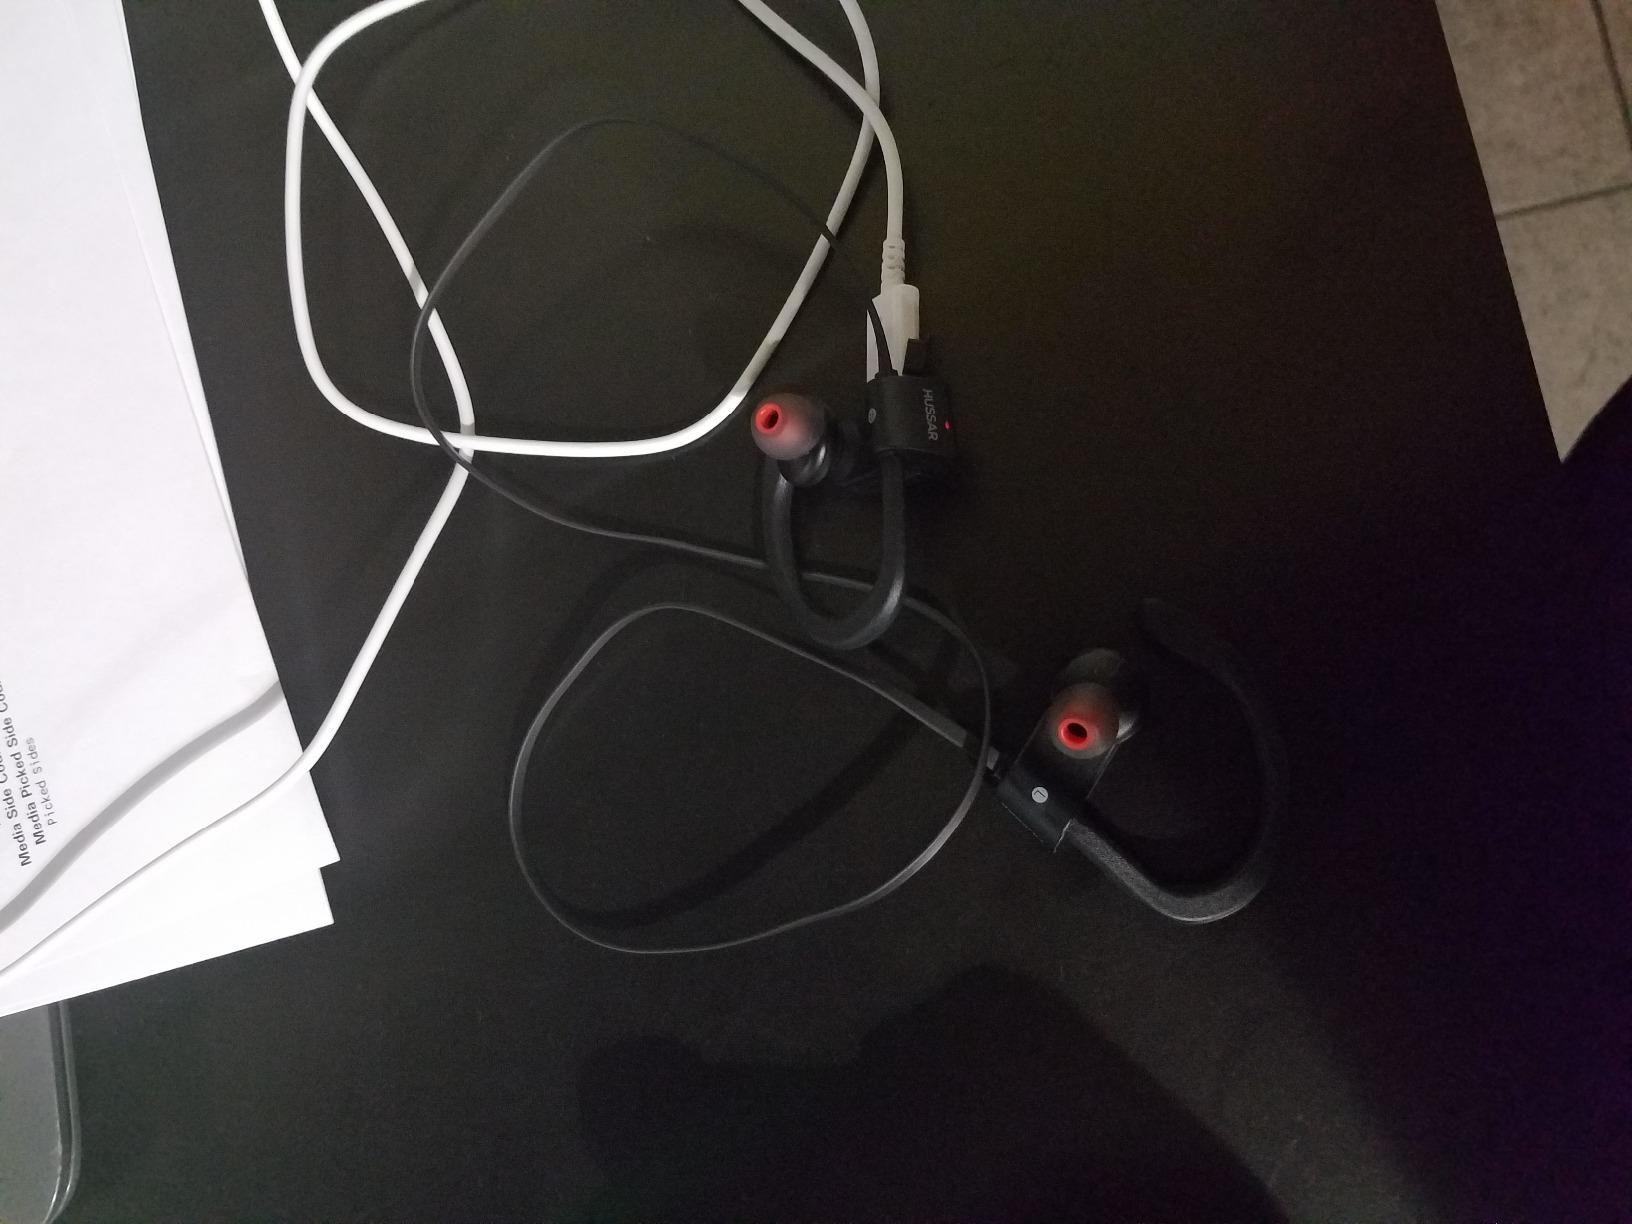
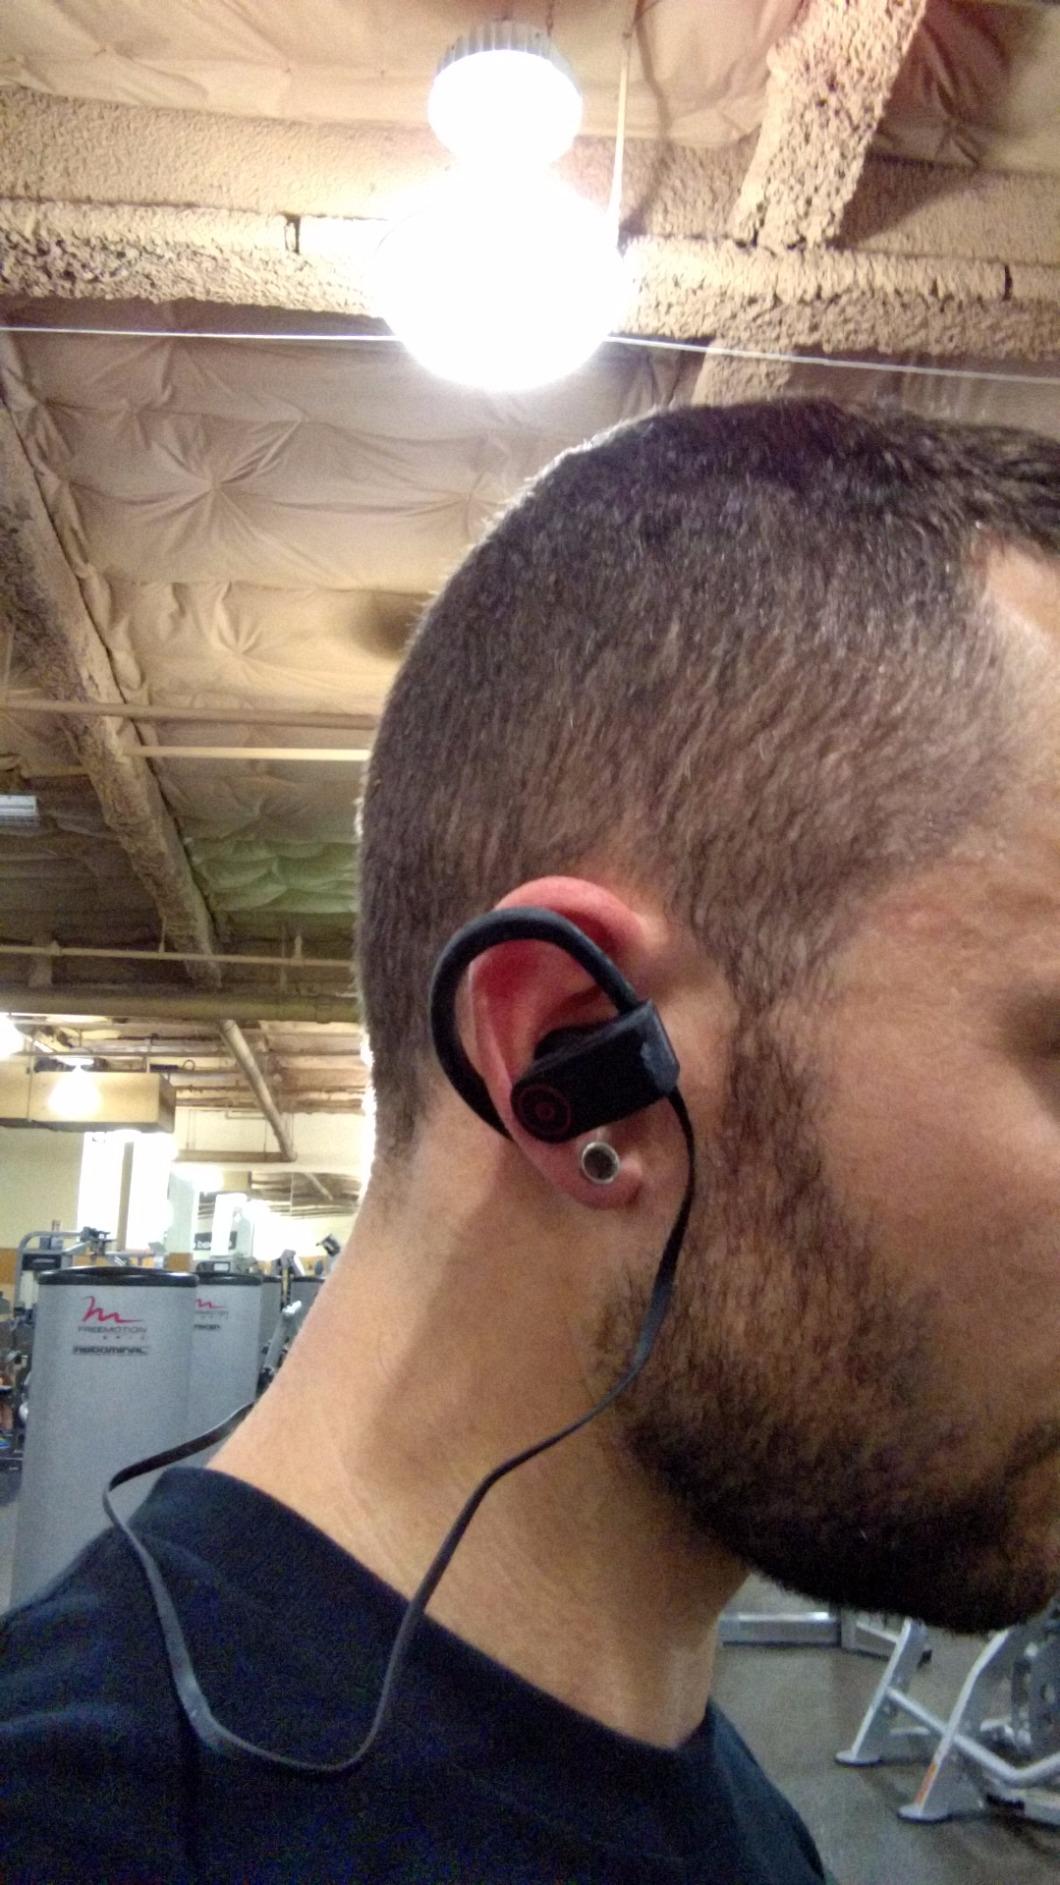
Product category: headphones
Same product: yes